Lady Yester's Kirk

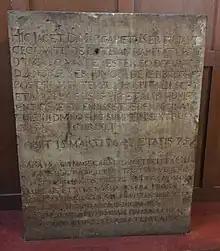
The stone which once marked the location of Lady Yester's burial, now housed in Greyfriars Kirk

The church was named for Margaret, Lady Hay of Yester. Lady Hay was a daughter of Mark Kerr, 1st Earl of Lothian and the widow of James Hay, 7th Lord Hay of Yester. On her husband's death, she assumed the name Lady Yester: Master of Yester being a title held in courtesy by her eldest son. In 1635, the town council moved to erect two new churches: the one that become the Tron Kirk and another at Castlehill. When funds proved insufficient for both, the Castlehill project was abandoned and funds and efforts redirected towards the completion of the Tron. Lady Yester funded the completion of the Tron and gave money for the church that would bear her name. Her donation consisted of 10,000 merks for the church and a further 5,000 merks to maintain the minister. When, in 1647, the town council informed Lady Yester that almost all of the 15,000 merks would be used to build the church, she left an annual maintenance of 1,000 merks for the minister.